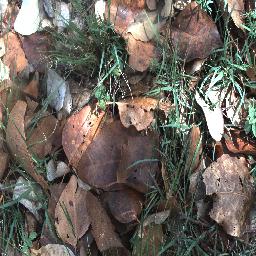
Label: negative